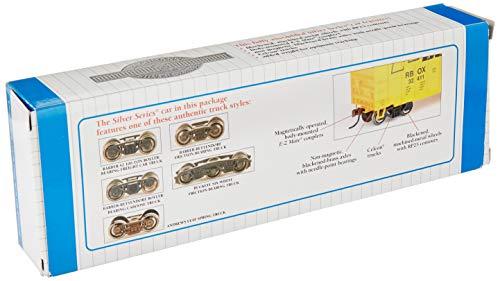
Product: Bachmann Hobby Train Passenger Car, Prototypical Yellow
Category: Toys & Games | Hobbies | Trains & Accessories | Train Cars | Passenger Cars
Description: Great Condition.
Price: $28.11
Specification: ProductDimensions:7.2x1.4x2inches|ItemWeight:5.1ounces|ShippingWeight:5.1ounces(Viewshippingratesandpolicies)|ASIN:B0731V12CL|Californiaresidents:ClickhereforProposition65warning|Itemmodelnumber:13408|Manufacturerrecommendedage:14yearsandup